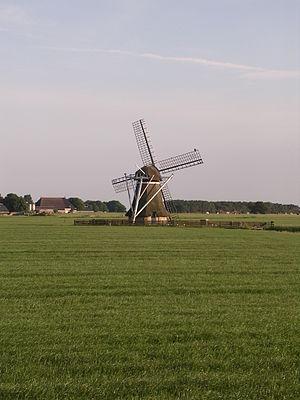
Cet article recense les moulins à vent de la province de Frise, aux Pays-Bas.